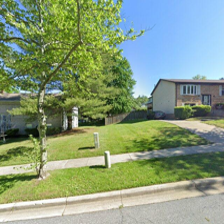
Label: streetView